Chavo Guerrero Jr.

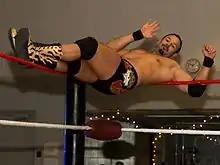
Guerrero on the American independent circuit in 2014

On the morning of November 13, Guerrero checked into the same hotel as his uncle, Eddie, in Minneapolis, Minnesota. Guerrero was alerted by hotel security that Eddie did not respond to a wake-up call and upon opening the locked door to the room, Guerrero found his uncle unconscious. Guerrero attempted CPR but Eddie was declared dead when paramedics arrived on the scene. Later that afternoon, Guerrero appeared at a press conference with WWE chairman Vince McMahon to address Eddie's death. These events resulted in Guerrero dropping the Kerwin White gimmick and wrestling under his real name as a face. He defeated John "Bradshaw" Layfield (JBL) on the November 18 episode of "SmackDown!", using the "Three Amigos" triple suplexes and the Frog Splash in tribute to Eddie. He also used the cheating tactic, "playing possum," which Eddie made famous; behind the back of the distracted referee, Guerrero gently tossed a steel chair to a dazed JBL while Guerrero laid down, pretending to have been hit. The referee then turned and, seeing the "unconscious" Guerrero, almost disqualified the oblivious, chair-wielding JBL but stopped short so the tribute-style match could continue.